Efficient coding hypothesis

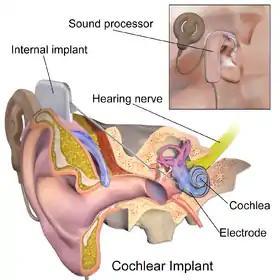

In a report in "Science" from 2000, William E. Vinje and Jack Gallant outlined a series of experiments used to test elements of the efficient coding hypothesis, including a theory that the non-classical receptive field (nCRF) decorrelates projections from the primary visual cortex. To test this, they took recordings from the V1 neurons in awake macaques during "free viewing of natural images and conditions" that simulated natural vision conditions. The researchers hypothesized that the V1 uses sparse code, which is minimally redundant and "metabolically more efficient".